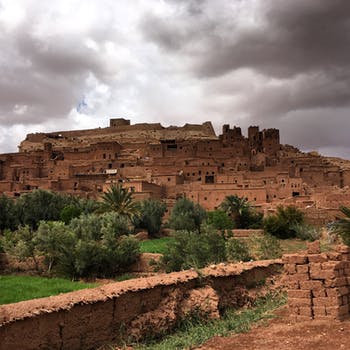
Label: No Watermark